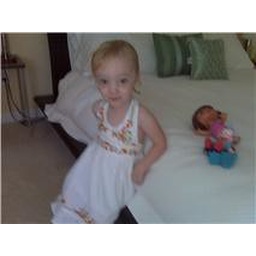
iris in white dress